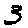
Label: 3